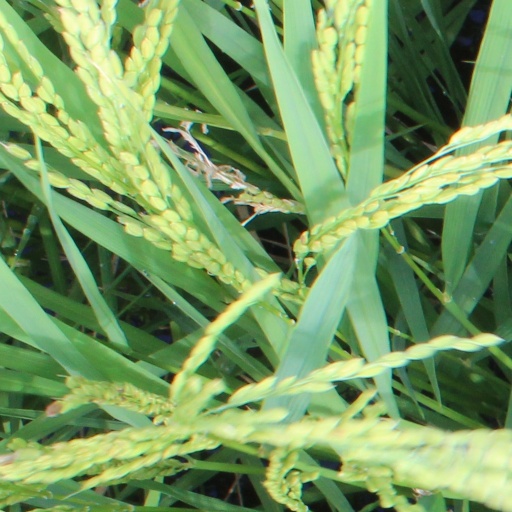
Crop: rice